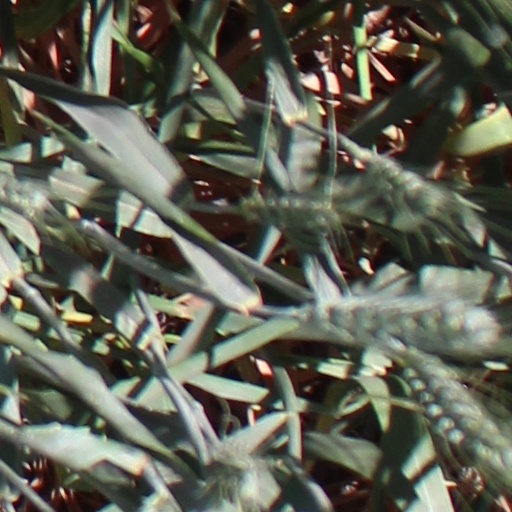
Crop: wheat